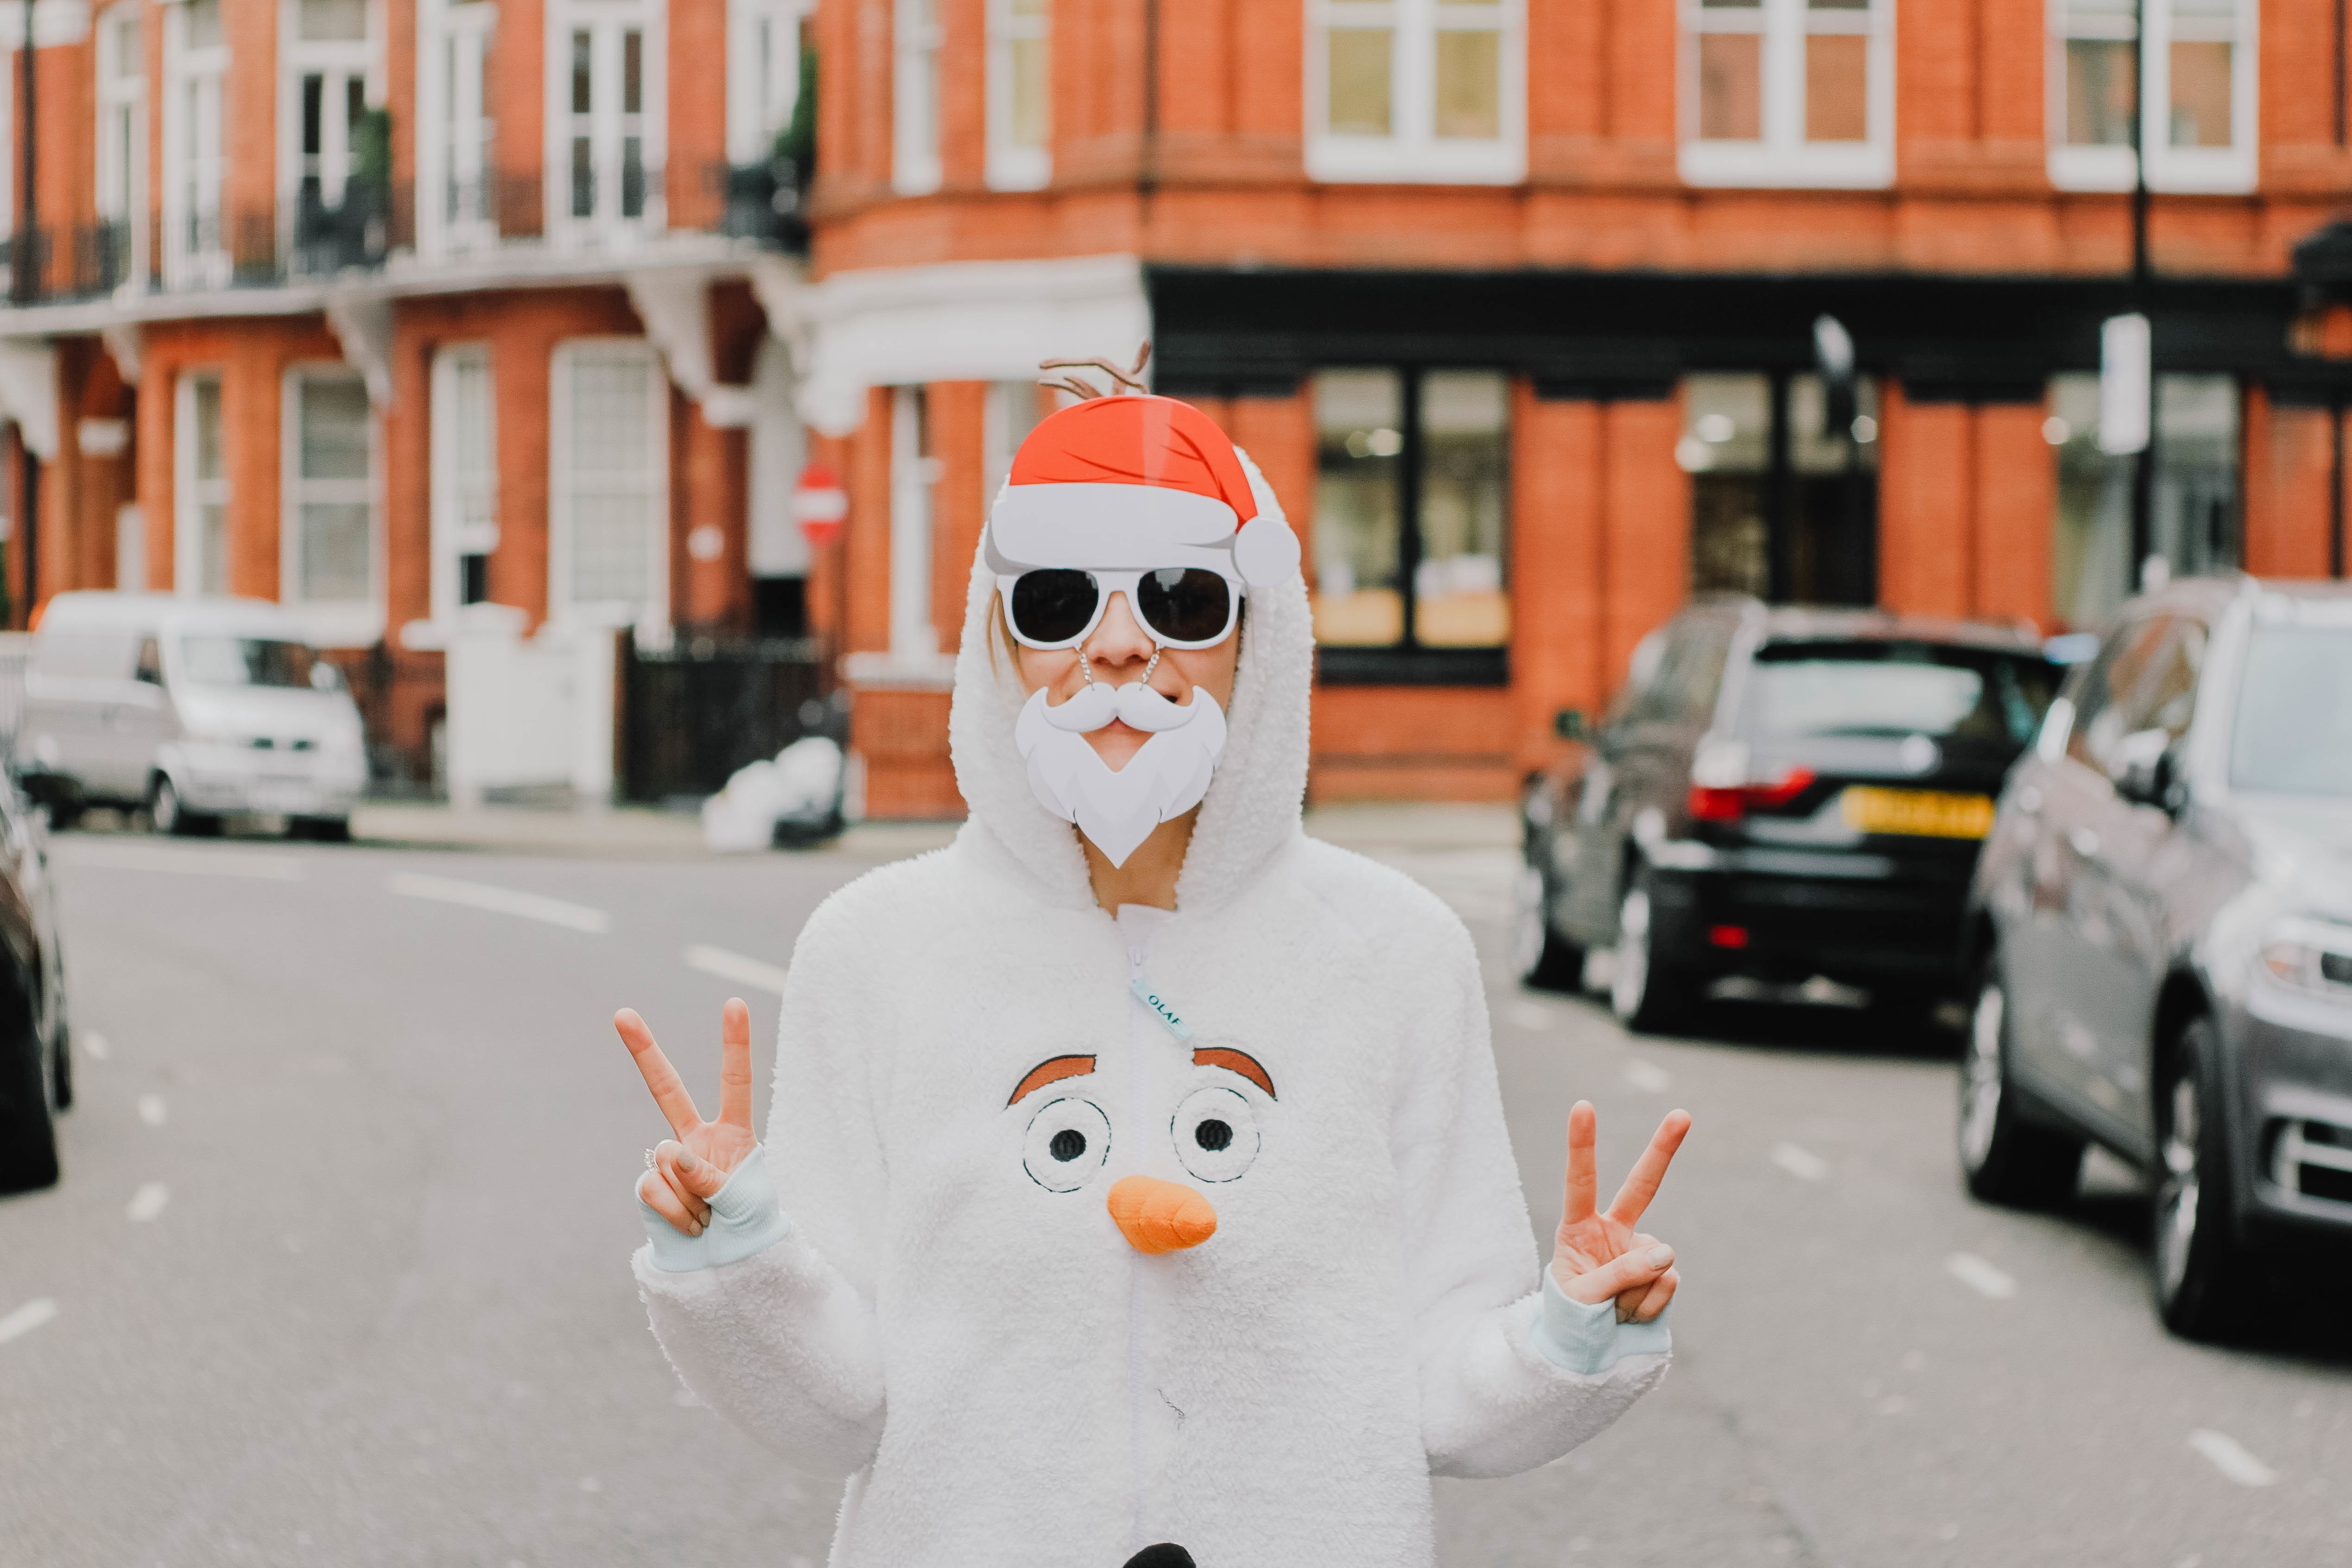
snow, art